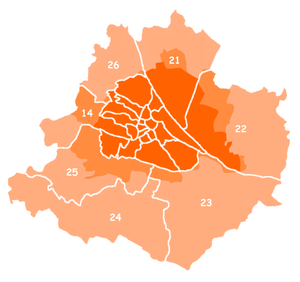
Østrig under nationalsocialismen / Situationen i Østrig / Organisation / Stor-Wien
    Wien indtil 1938